Small nucleolar RNA SNORA53

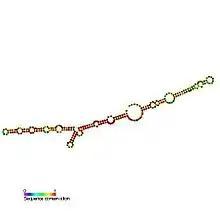
Predicted secondary structure and sequence conservation of SNORA53

In molecular biology, the snoRNA ACA53 belongs to the H/ACA family of pseudouridylation guide snoRNAs. This H/ACA box RNA was cloned by Kiss et al. (2004) from a HeLa cell extract immunoprecipitated with an anti-GAR1 antibody. It has no identified target RNA. RNA residues targeted for pseudouridylation by this molecule have not been identified.